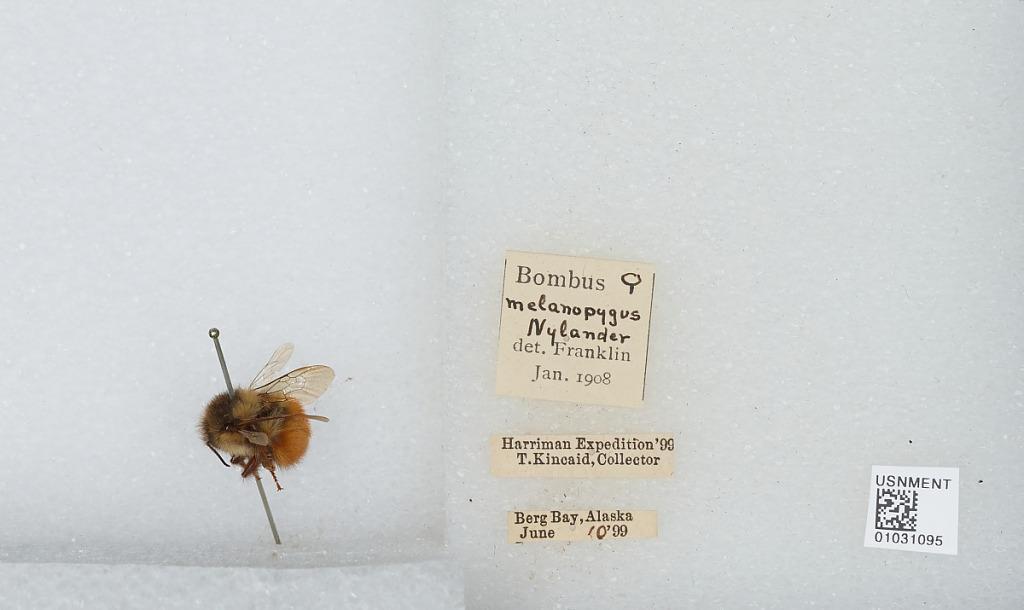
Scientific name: Bombus (Pyrobombus) melanopygus Nylander
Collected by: T. Kincaid
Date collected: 1899-6-10
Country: United States
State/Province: Alaska
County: Wrangell
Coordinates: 56.385, -132.086
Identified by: Franklin